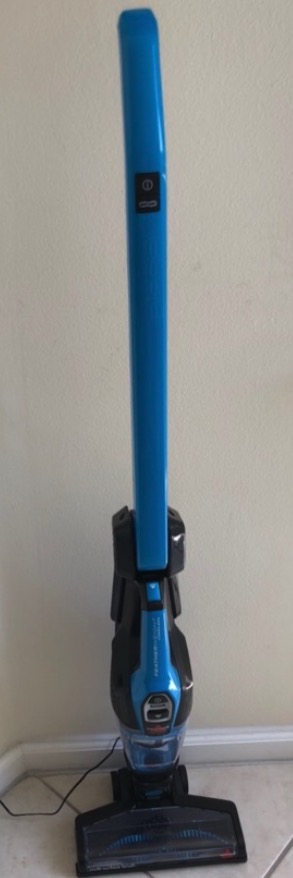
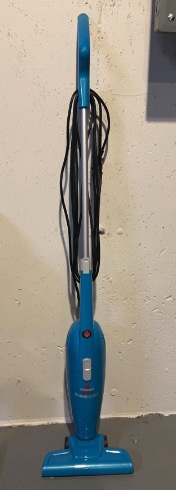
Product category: items_vacuum
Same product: no